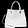
Label: Bag